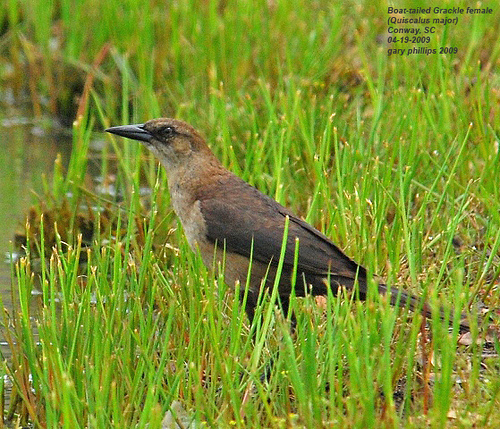
the bird has brown throat, breast, belly, crown and nape, it has sharp and pointed beak.
the bird has a black bill and black eyering that is round.
a multi shades of brown bird with a pointed black beak.
this is a brown bird with a black wing and a large and pointy black bill.
this bird has a speckled belly and breast with a long pointy bill.
this bird has a long, tapered black bill, and dark brown wings that fade into a lighter brown on its chest and neck.
the bird has a long black bill, brown back and black eyering.
this bird has wings that are black and has a long black bill
this bird is brown with a small head and a large pointy beak.
a larger bird with a long thick bill, shades of rust and ivory on it's crown, nape, and throat, and grey tarsus.
Species: Boat Tailed Grackle